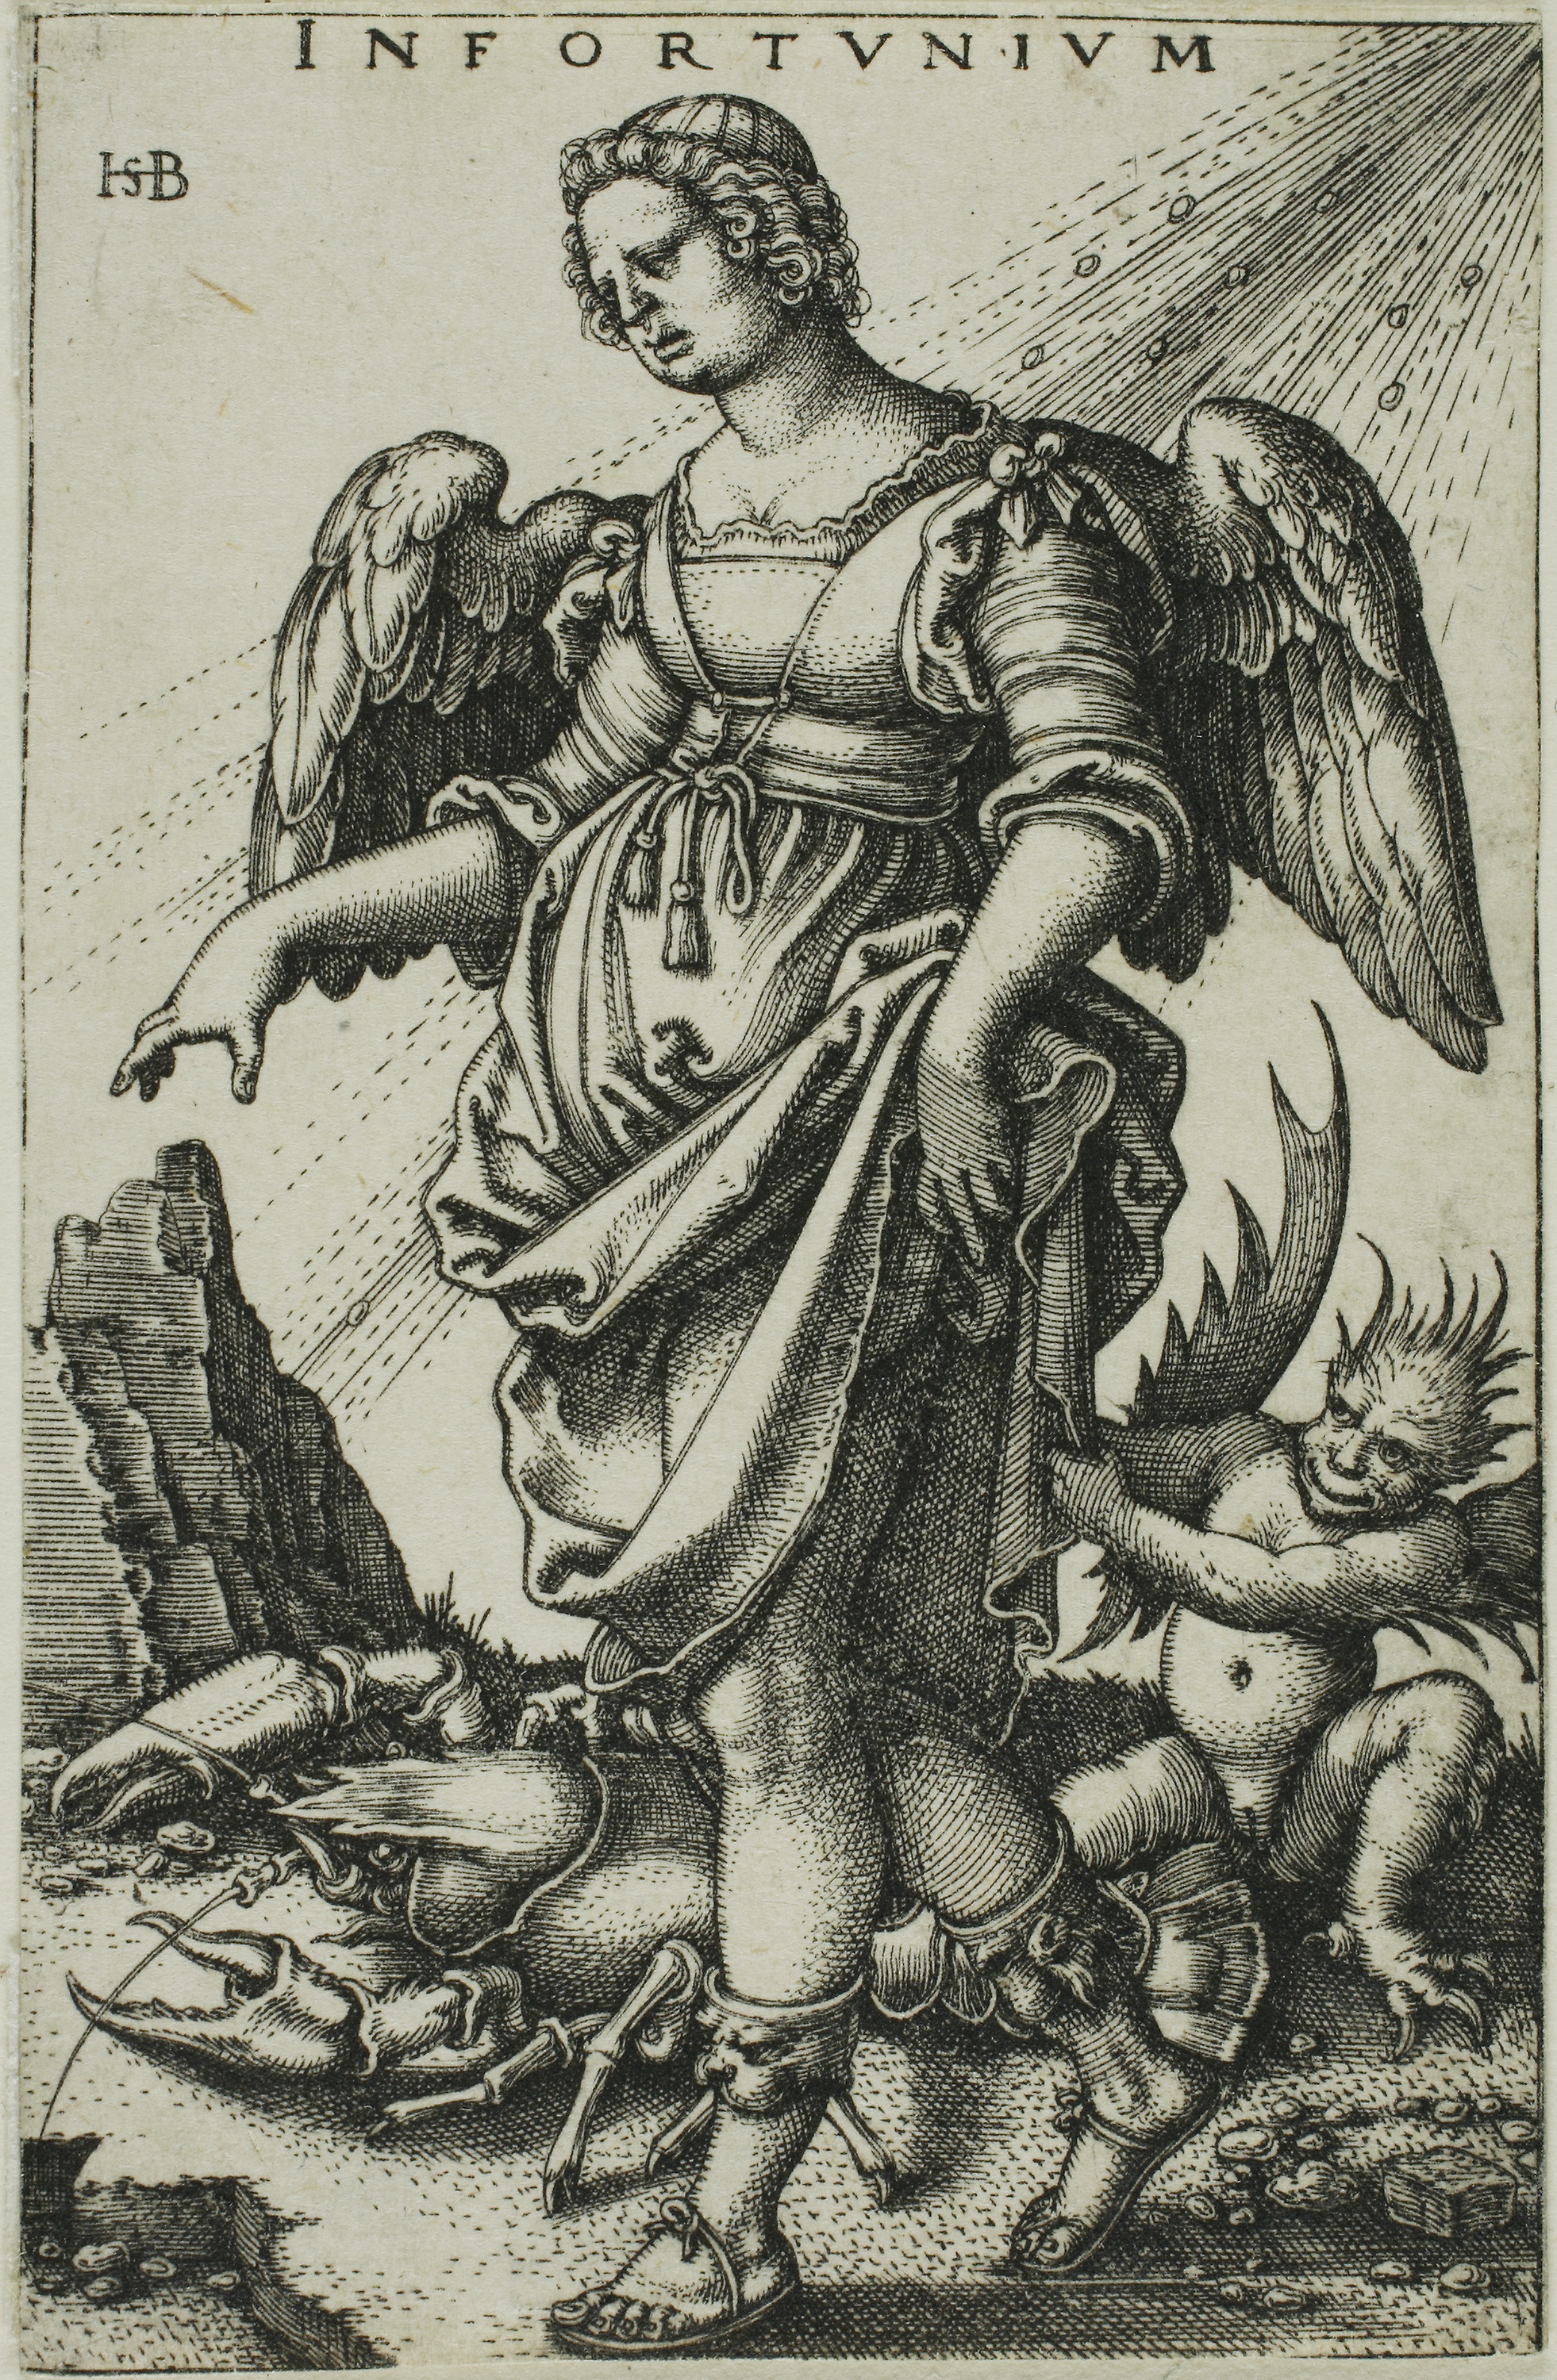
art, mythology, black and white, fictional character, mythical creature, illustration, fiction, organism, history, tree, printmaking, monochrome, drawing, visual arts, supernatural creature